Daniel Thatcher

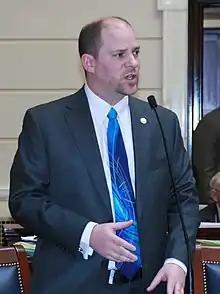
Thatcher in 2014

Daniel W. Thatcher is an American politician has served as a member of the Utah State Senate since 2011. He was a member of the Republican caucus from then until he registered with the Forward Party in 2025. He currently represents District 11; prior to redistricting, he represented District 12.